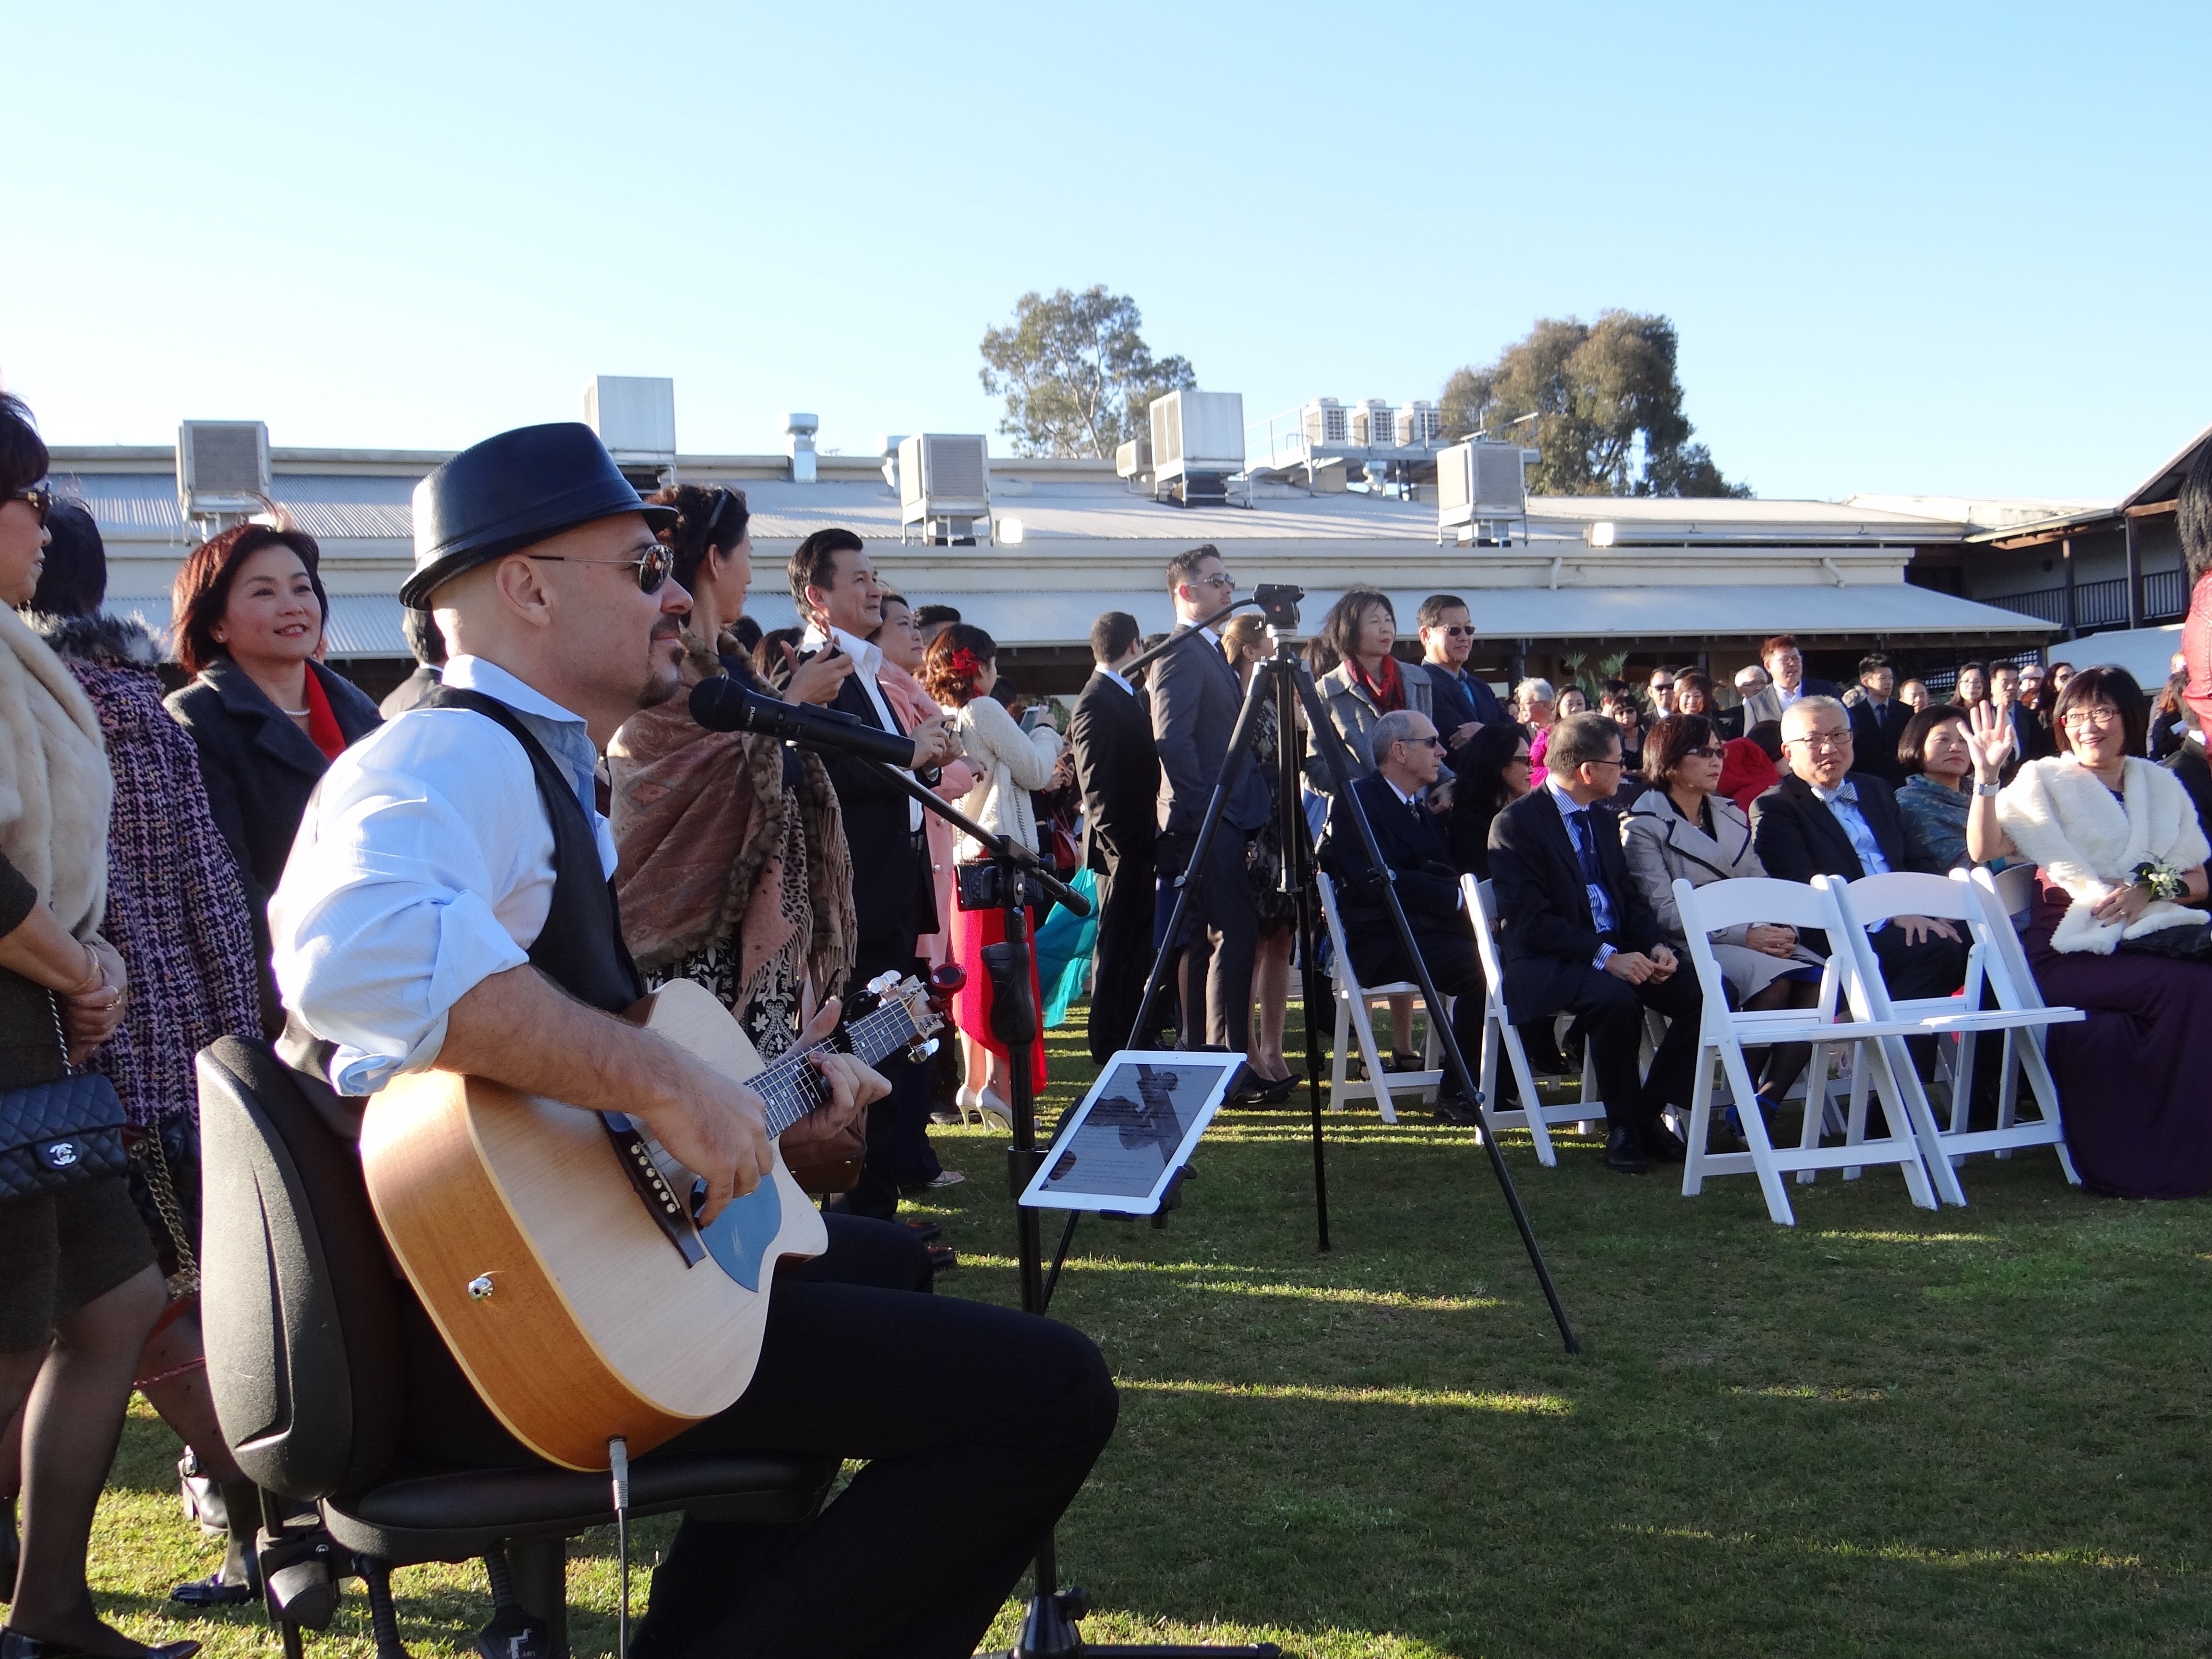
music, crowd, instrument, performer, musician, wedding, ceremony, festival, performance, guitarist, endurance sports